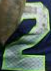
Number: 2